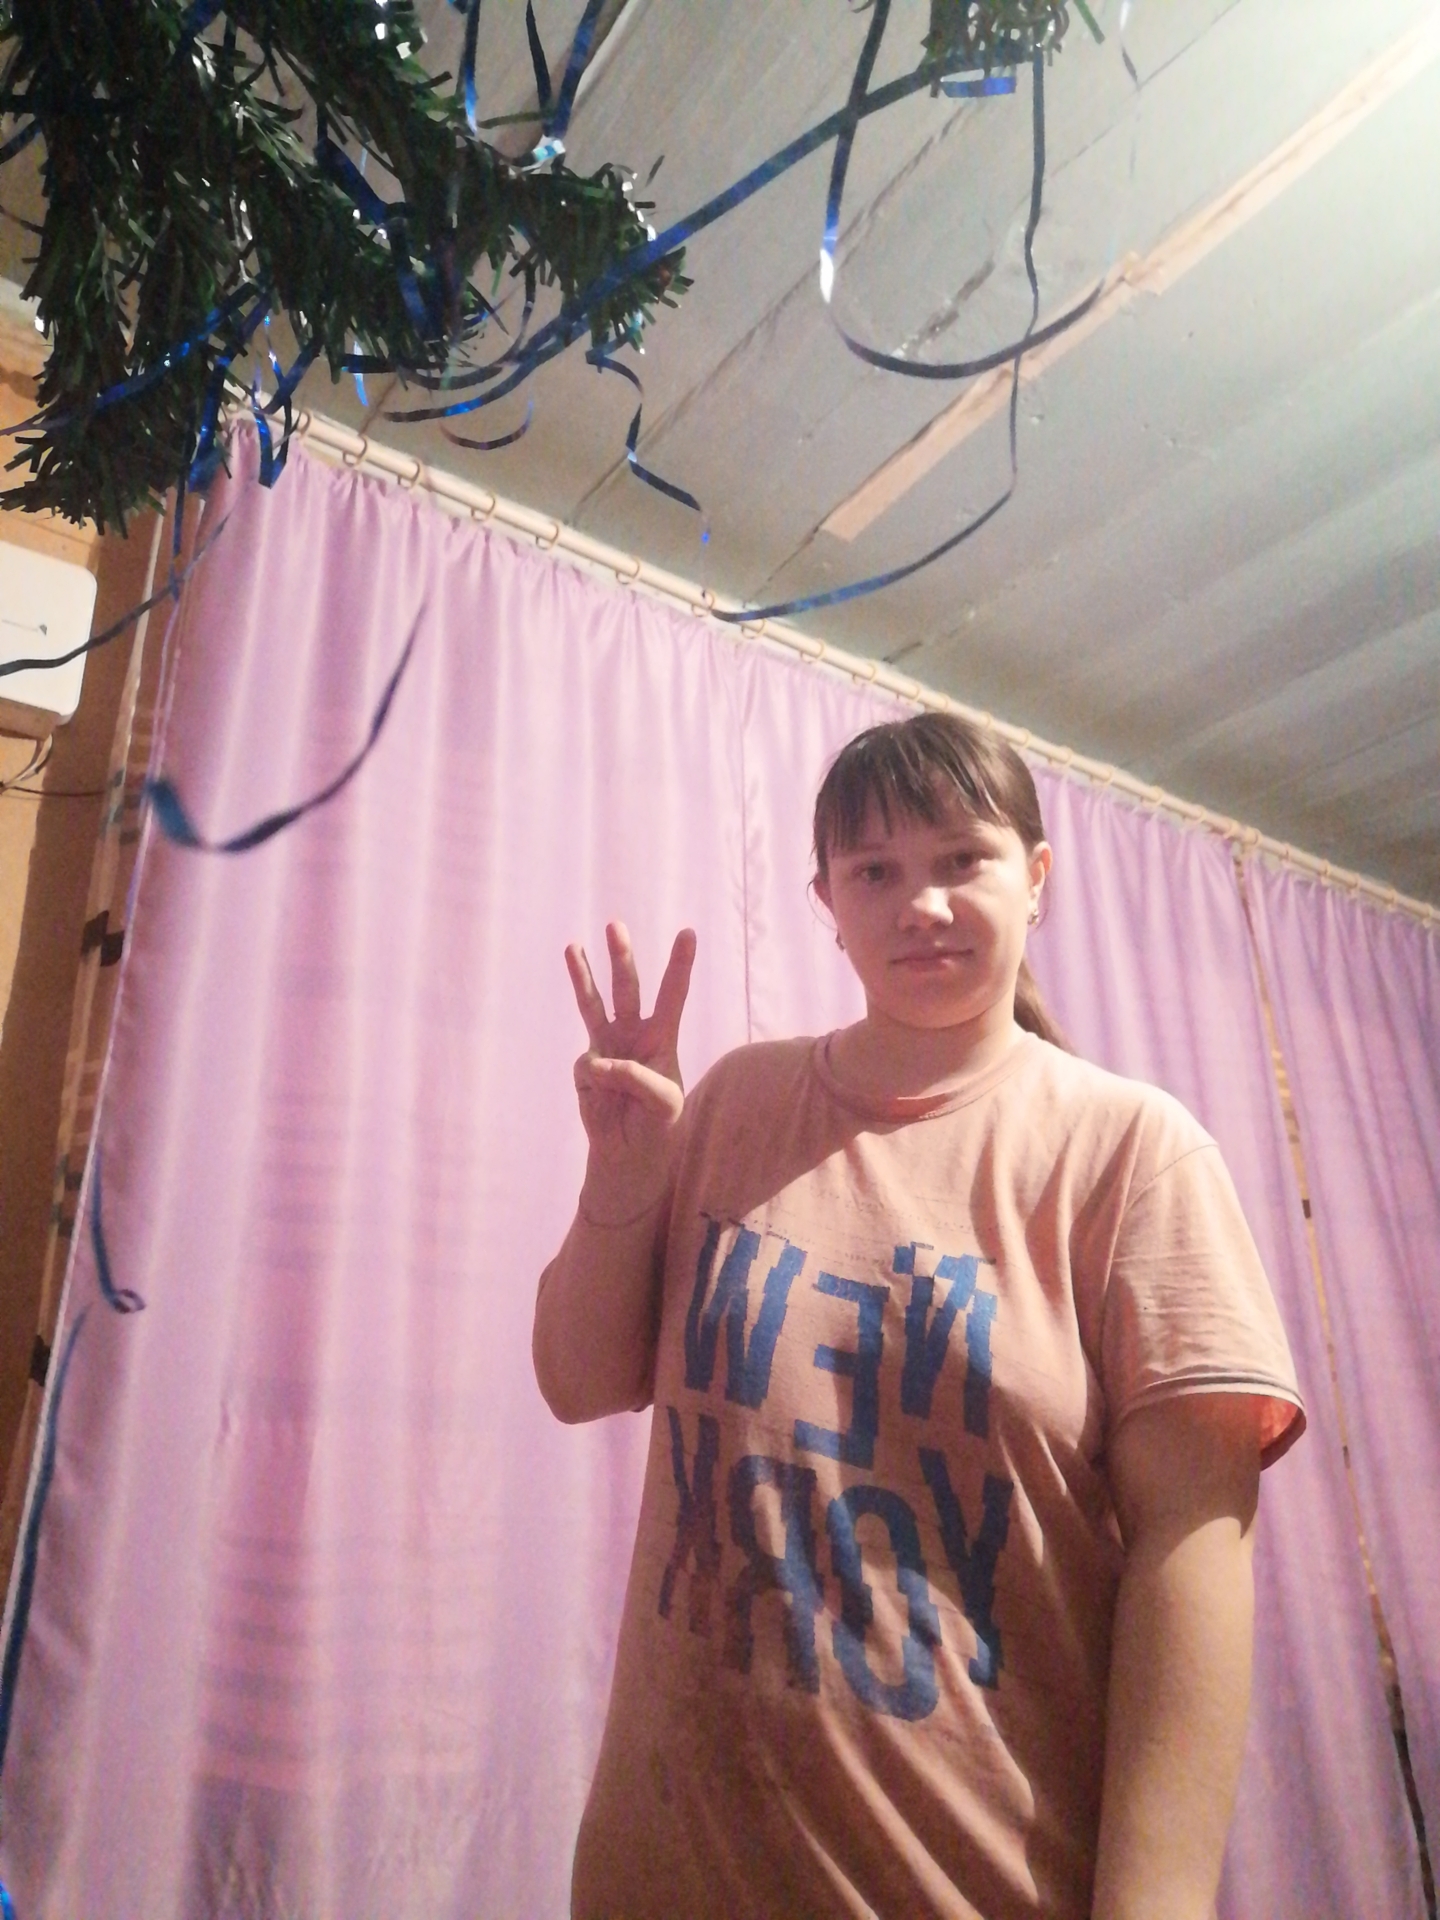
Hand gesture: three